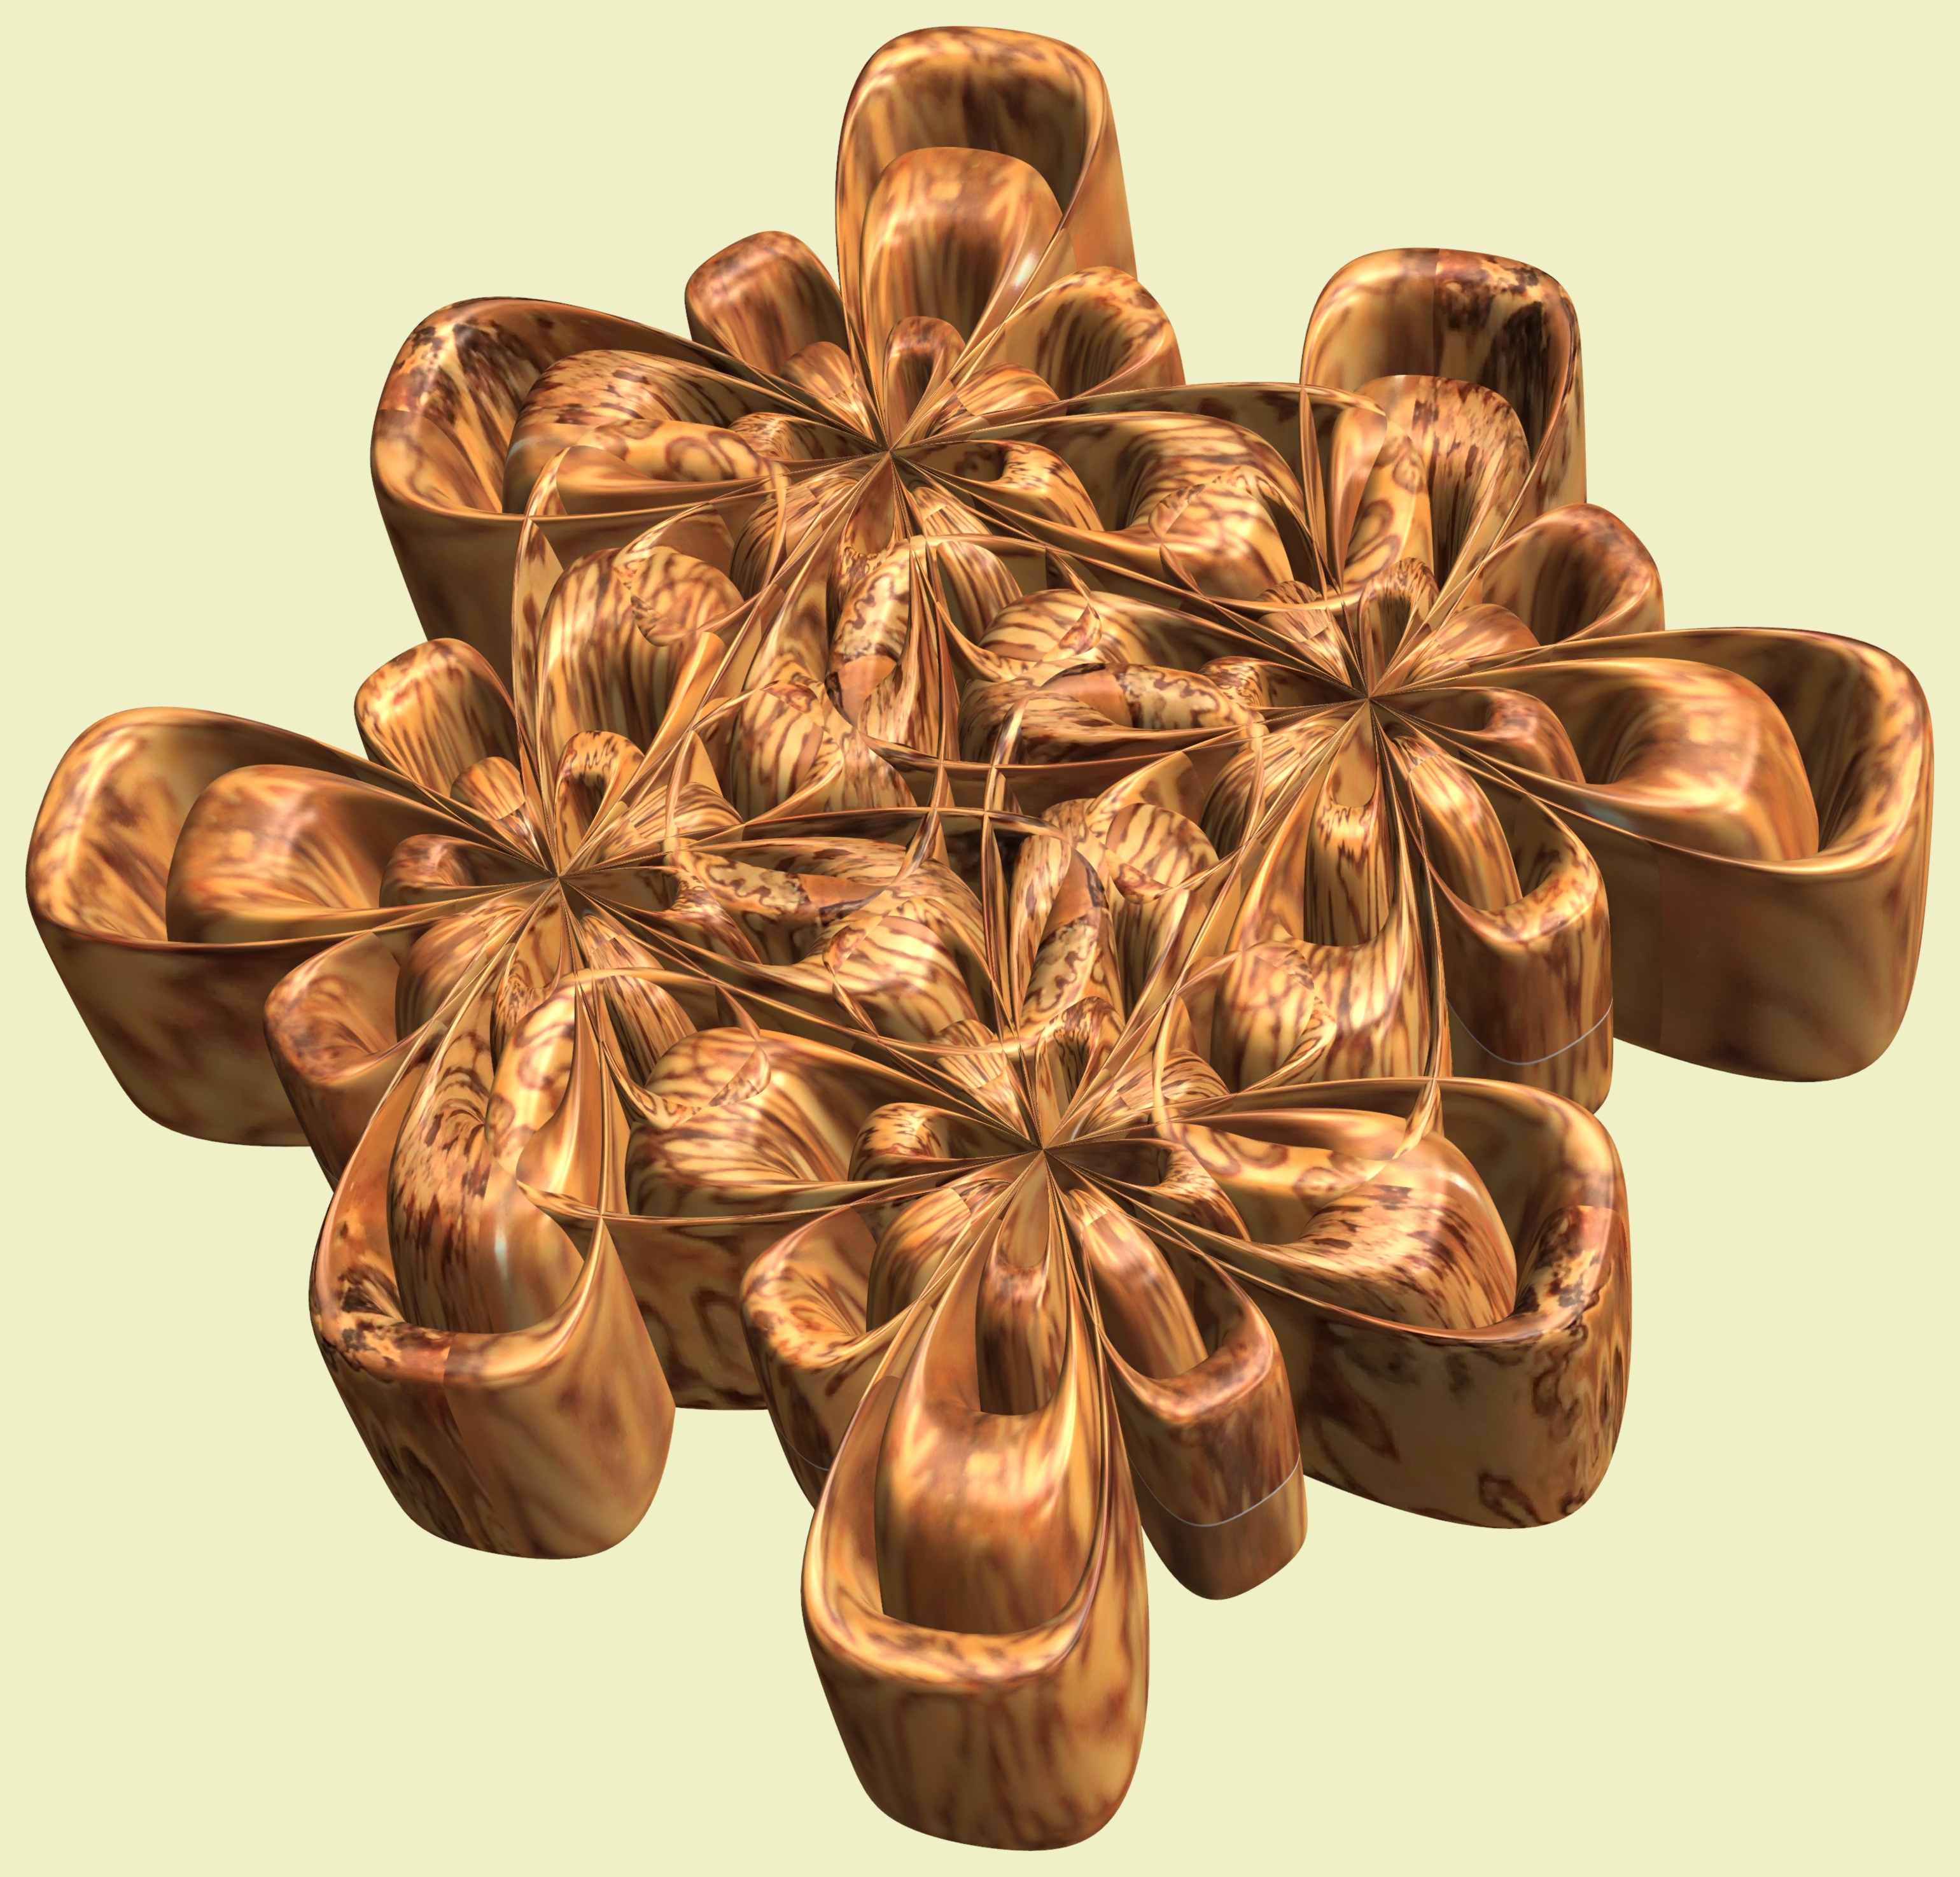
structure, plant, wood, texture, flower, petal, pattern, produce, geometry, sculpture, design, symmetry, 3d, graphic, shape, torus, mathematica, cg, parametricplot3d, code, program, algorithm, mapping, geometricsculpture, flavor, flowering plant, land plant